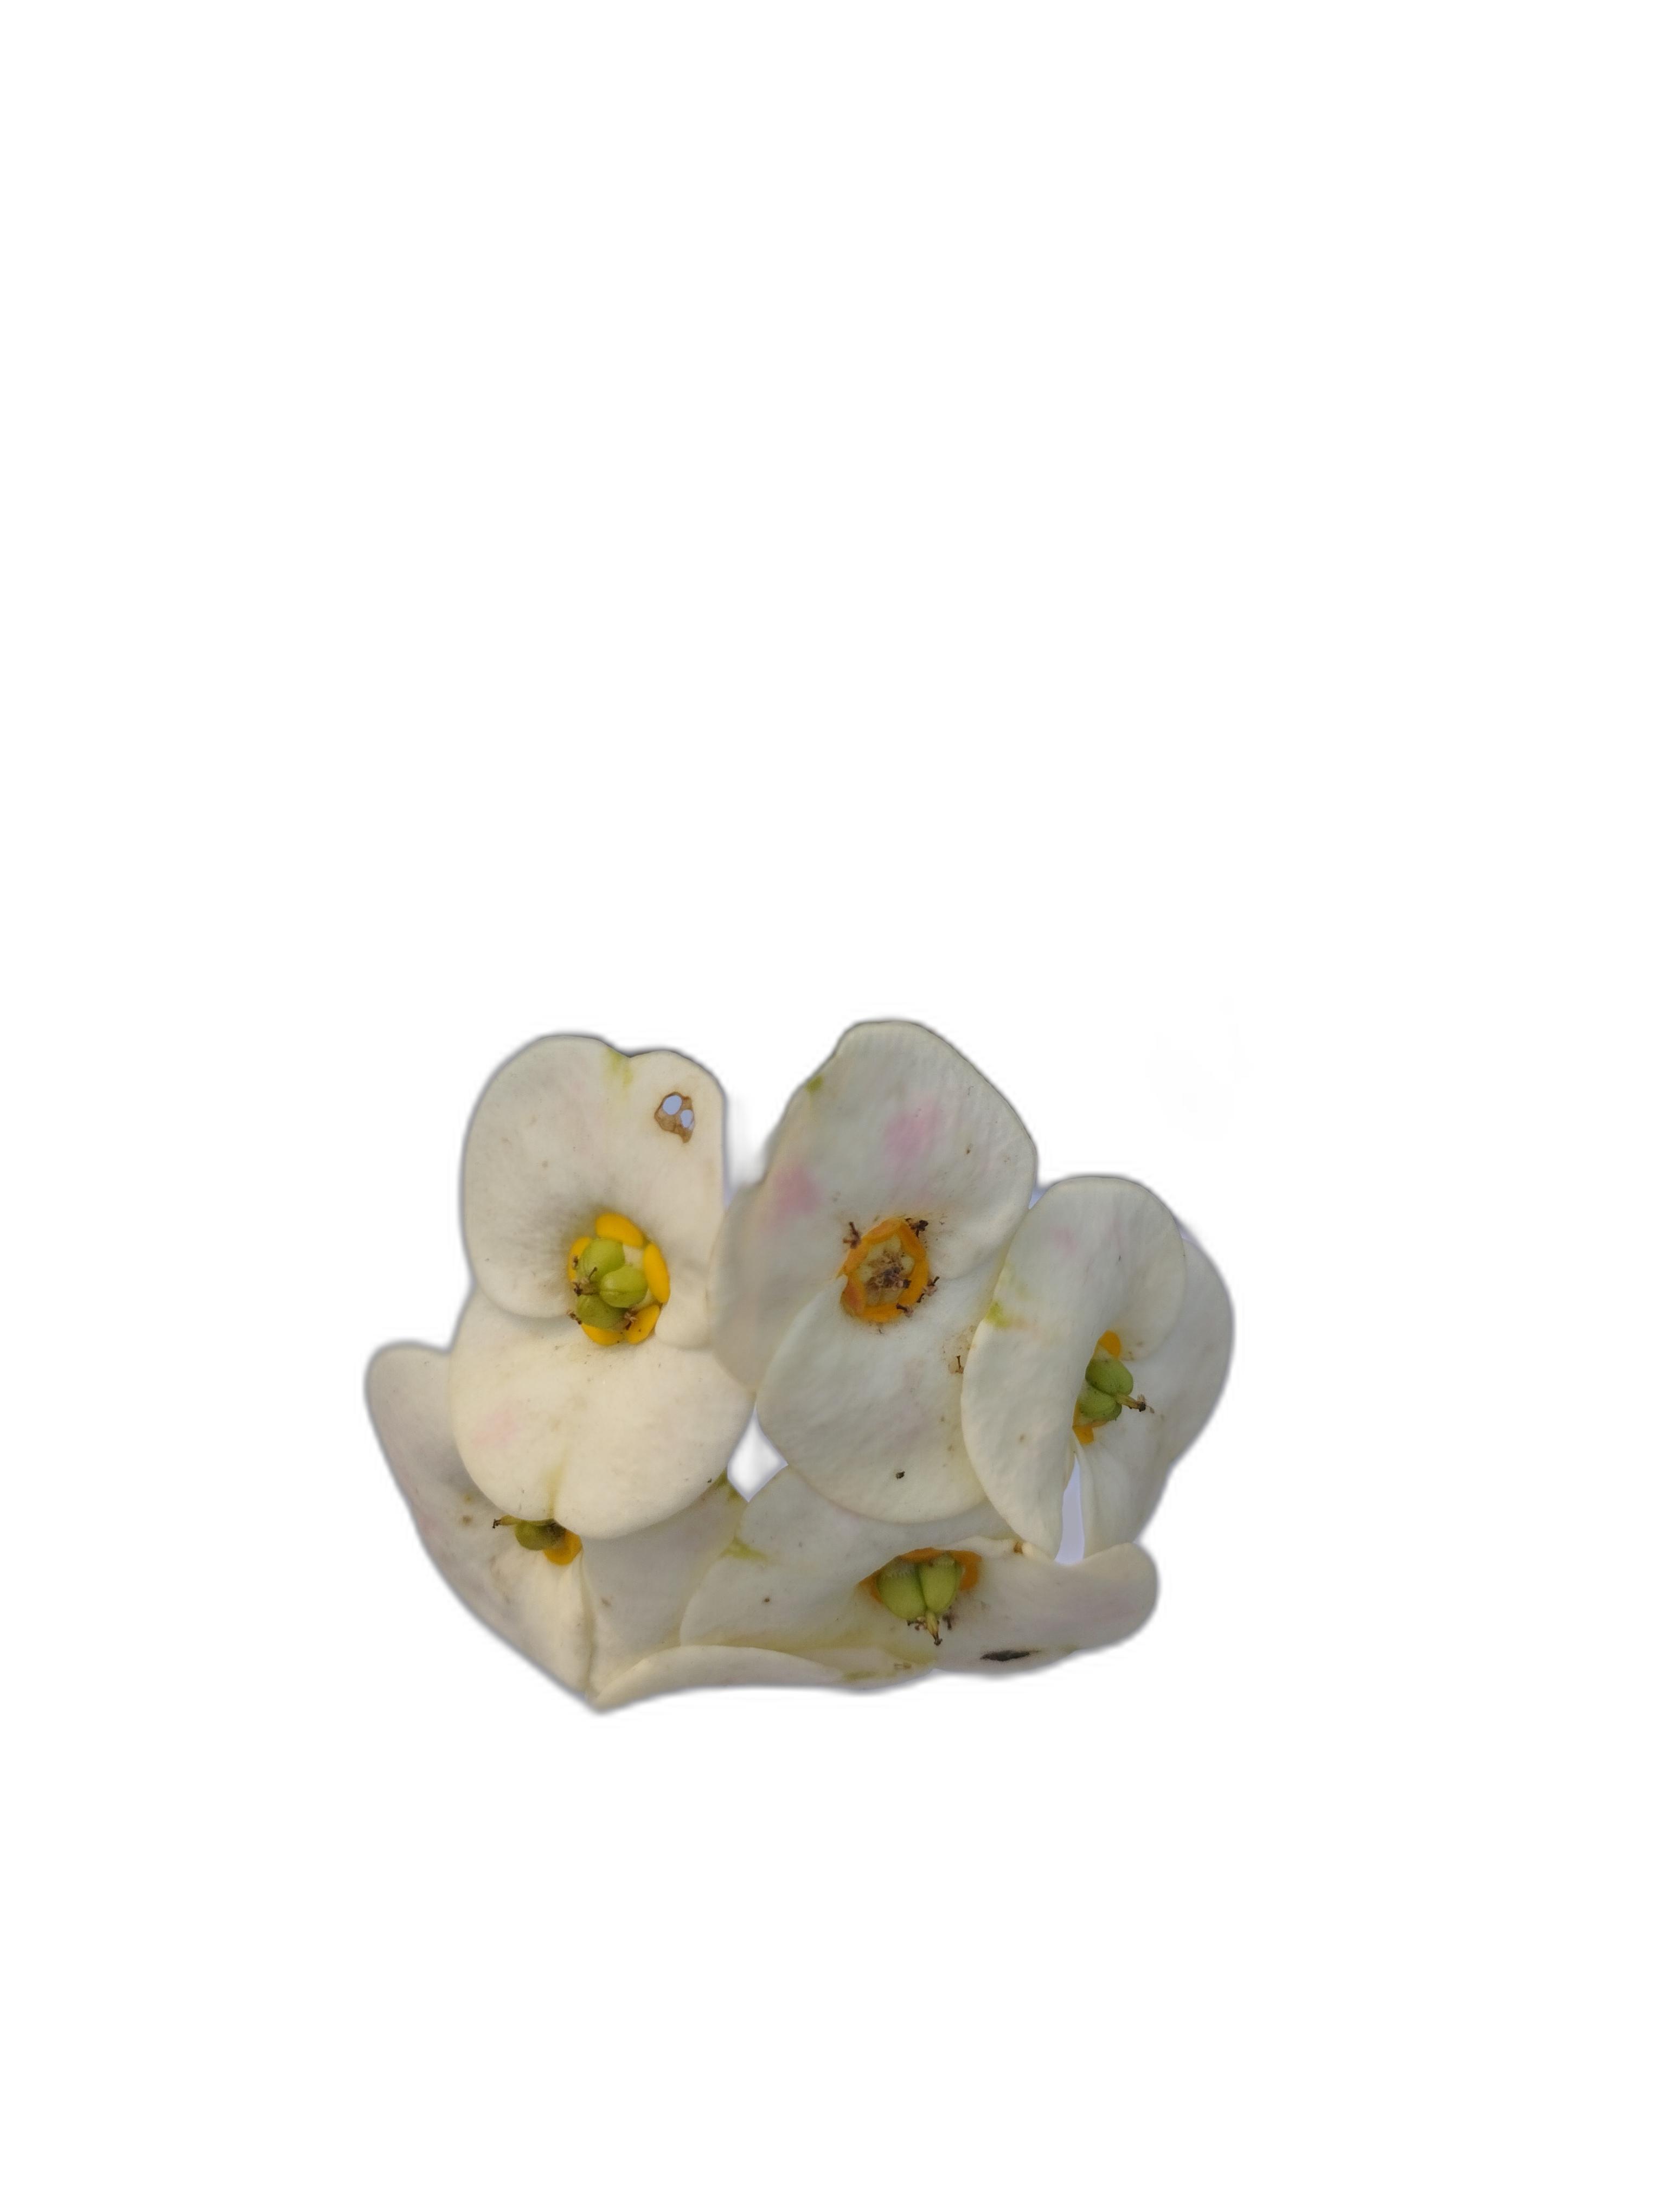
Label: Crown of thorns